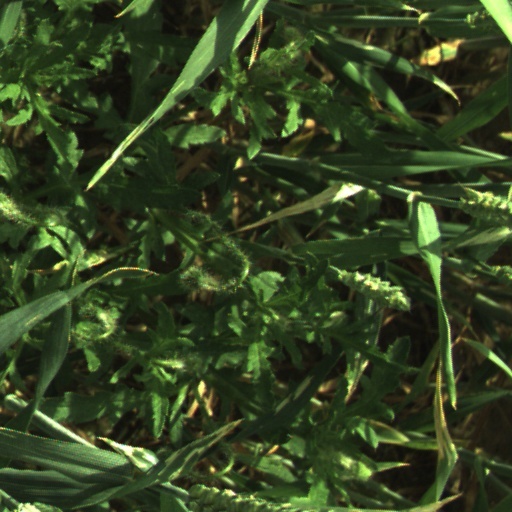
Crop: wheat